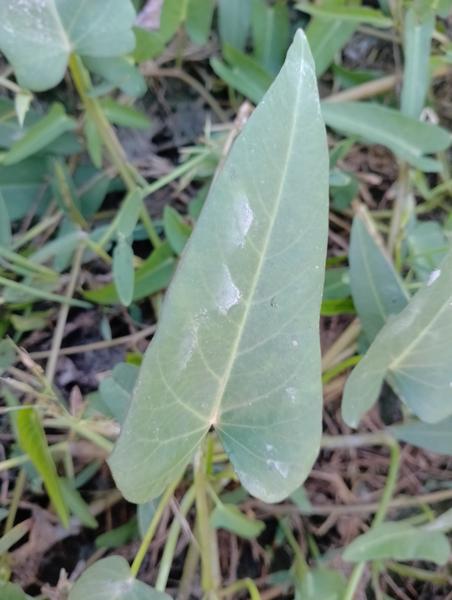
Weed species: Ipomoea aquatic